Shi Jialuo

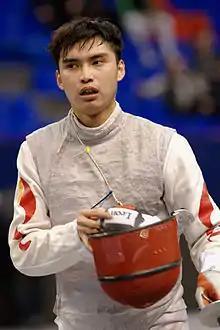

At the age of 16 Shi reached the quarter-finals at the 2009 World Championships in Antalya after defeating Olympic champions Brice Guyart and Benjamin Kleibrink, but lost to Russia's Artem Sedov. In 2011 he made the quarter-finals in the Shanghai Grand Prix, which pushed him to the 36th place in world rankings, a career best as of 2015. He won a bronze medal in the 2012 World Military Fencing Championships in Rio de Janeiro.